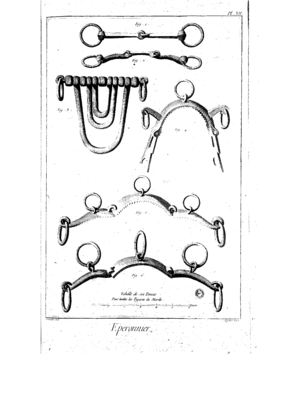
Une muserolle est une lanière, généralement de cuir et parfois de métal, qui entoure le nez et la mâchoire de certains animaux pour permettre aux humains de mieux les maîtriser. Surtout connue en équitation, la muserolle est une partie optionnelle du filet qui empêche le cheval d'échapper au mors, en évitant par exemple qu'il ouvre la bouche lorsque le cavalier utilise les rênes pour une demande d'arrêt. L'usage de la muserolle est connu depuis l'Antiquité, cet outil ayant peut-être constitué l'une des premières formes de harnachement pour monter à cheval. À l'époque moderne, elle est conçue davantage comme un outil d'éducation du cheval, mais son usage s'est généralisé avec le règlement des compétitions équestres. Il existe différents types de muserolles, dont l'action est plus ou moins sévère. La française est la plus commune et l'une des plus douces. L'allemande, la combinée et la croisée se règlent devant le mors, et sont plus restrictives. Le caveçon ne s'emploie que pour du travail à la longe. Des muserolles existent aussi pour d'autres animaux, notamment les dromadaires et les chiens.